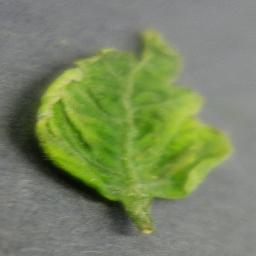
Label: Tomato___Tomato_Yellow_Leaf_Curl_Virus